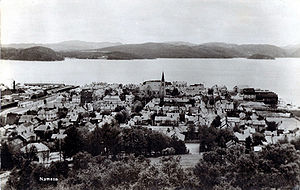
Namsos / Historie
Namsos sentrum før bombingen i 1940
Namsos er en by ved kysten, midt i Trøndelag fylke i Norge. Byen ligger helt inderst i Namsenfjorden, hvor lakseelven Namsen har sit udløb, deraf byens navn Namsens os.